Mexico City

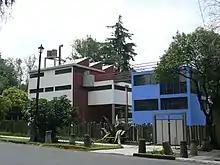
Frida Kahlo and Diego Rivera house in San Ángel designed by Juan O'Gorman

During the 19th century, Mexico City was the center stage of all the political disputes of the country. It was the imperial capital on two occasions (1821–1823 and 1864–1867), and of two federalist states and two centralist states that followed innumerable coups d'états in the space of half a century before the triumph of the Liberals after the Reform War. It was also the objective of one of the two French invasions to Mexico (1861–1867), and occupied for a year by American troops in the framework of the Mexican–American War (1847–1848).